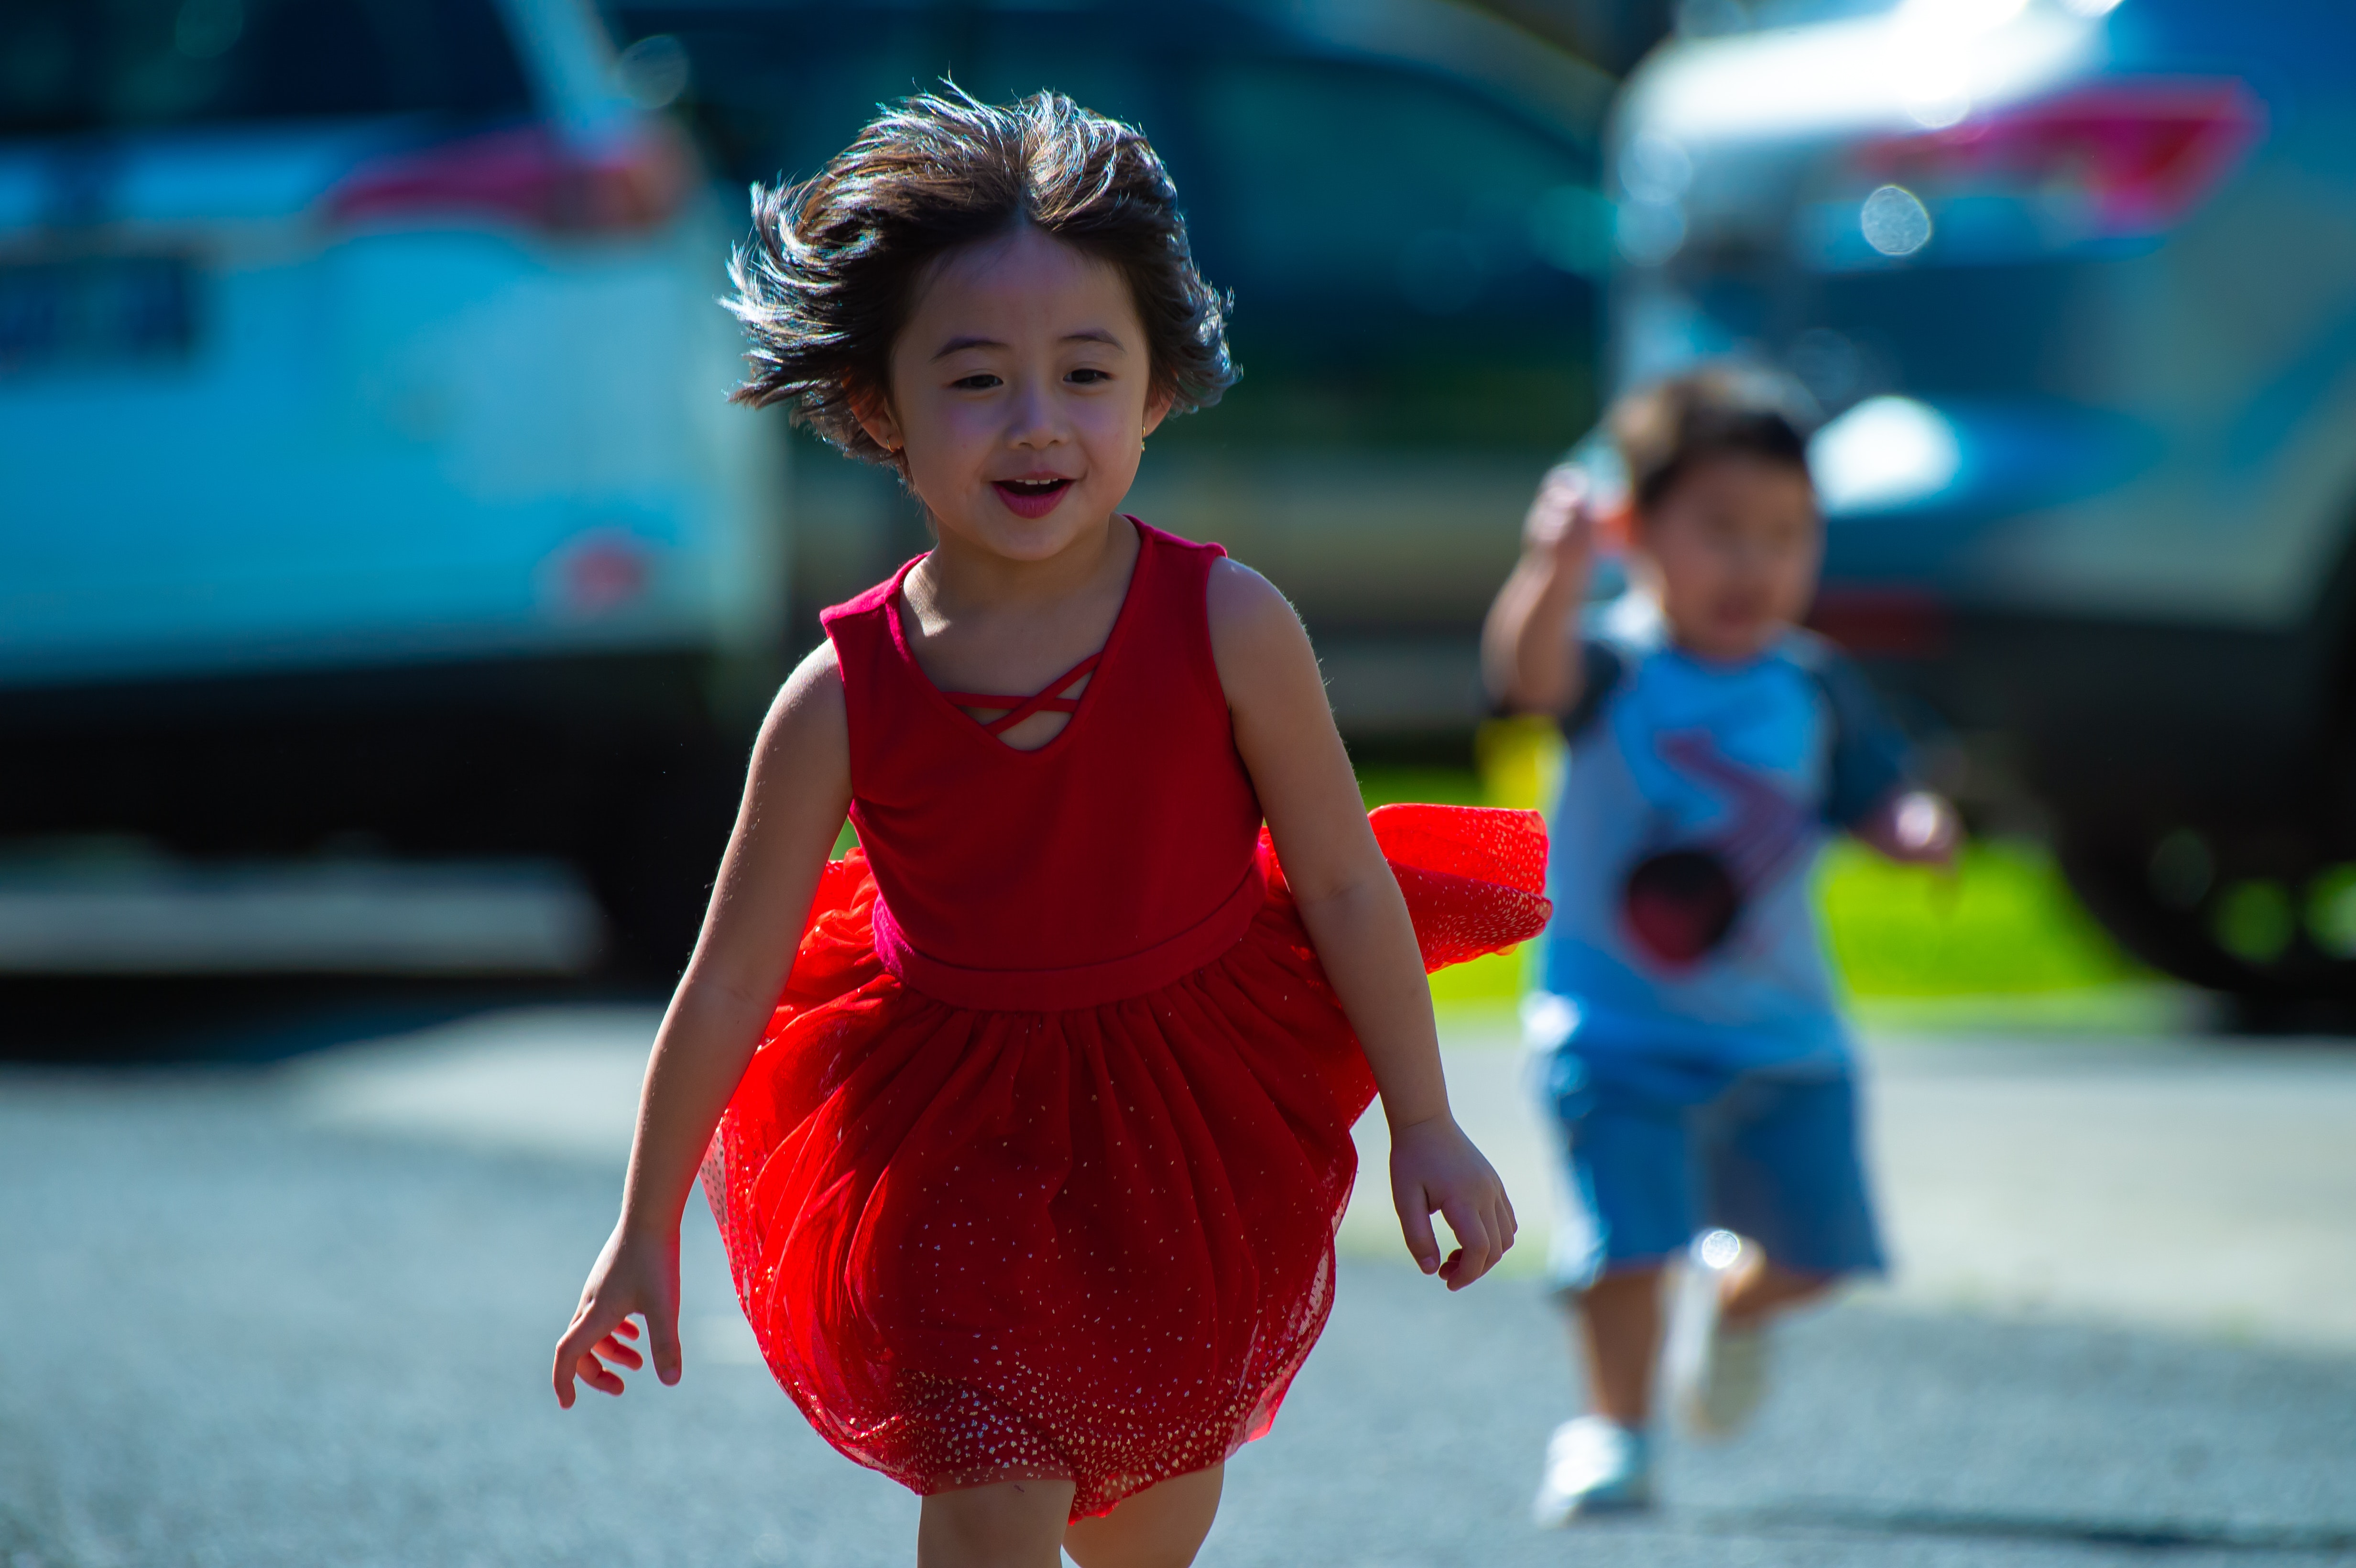
child, blue, red, fun, smile, toddler, dance, summer, happy, vacation, dancer, ballet tutu, event, recreation, performance, leisure, performing arts, play